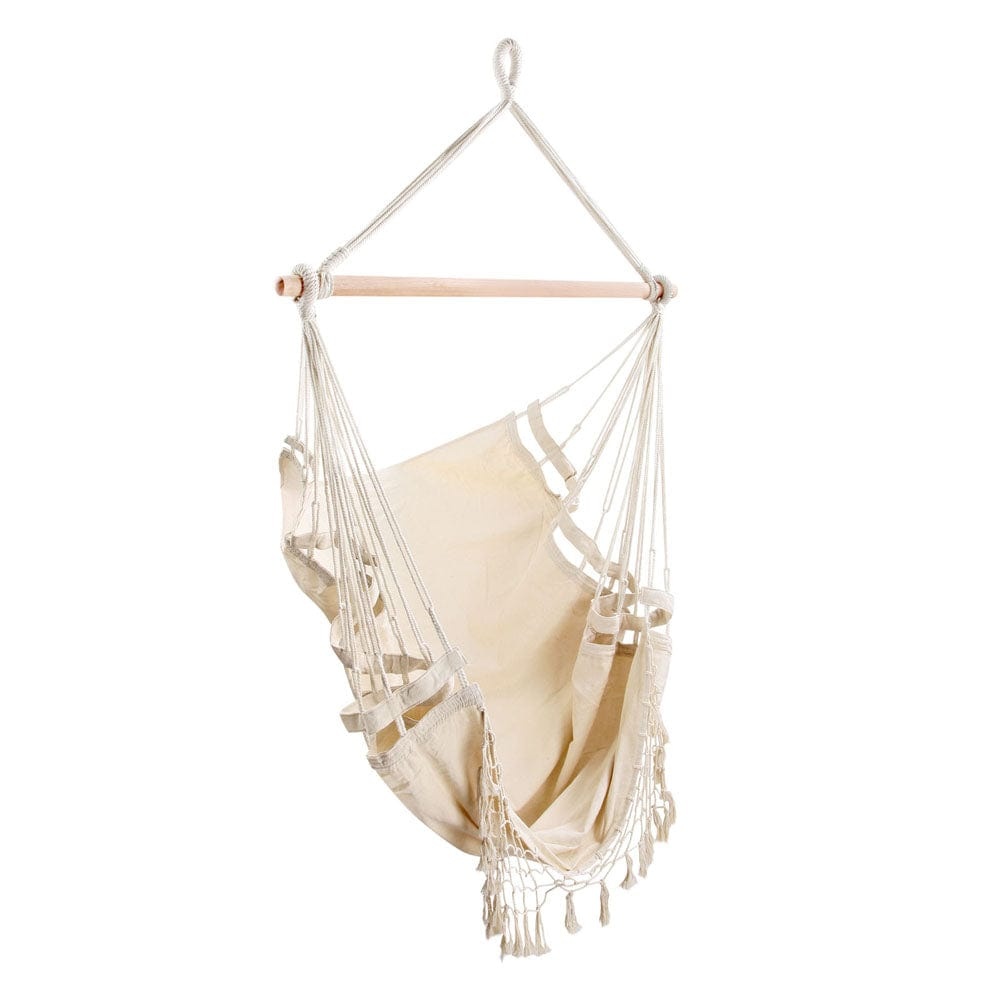
Gardeon Hammock Swing Chair - Cream
Creamy White Hanging Hammock Chair Made from quality polyester cotton with a solid timber rail, this hanging hammock chair is a great addition for your home. You can hang it in your backyard, trees, porches, balconies or even indoors. Very simple assembly means you can take it with you to a barbecue or on a vacation. Features *Durable and soft-touch polyester cotton blend fabric *Smooth finishing natural timber rail *Easy installation with one single attachment point *Best way to relax or read a book *Suitable for both indoor & outdoor application *Material: 65% Cotton 35% Polyester *Overall size: 96 x 150cm *Timber rail size: 96 x 3.5 x 3.5cm *Weight capacity: 120kg *Colour: Creamy White *Decorations and accessories (like pillows) are not included Package Content *1 x Hammock Chair
Brand: Gardeon
Category: Home & Garden > Lawn & Garden > Outdoor Living > Hammocks